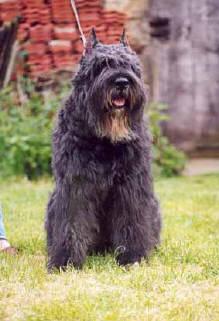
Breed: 233-n000072-Bouvier_des_Flandres